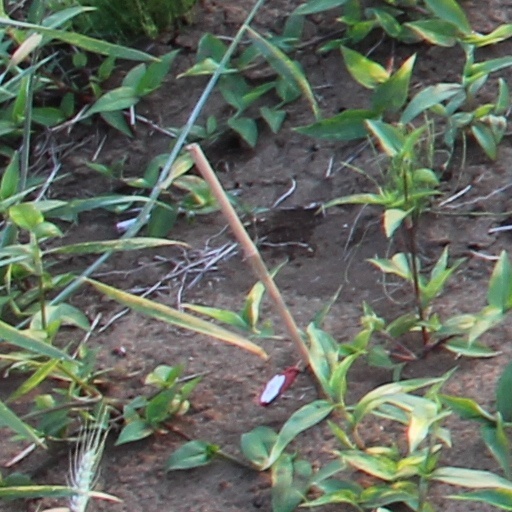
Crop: wheat